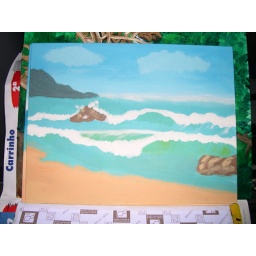
Another unfinished painting. I'm waiting to learn how to paint the water over the sand and the transparency of the wave.